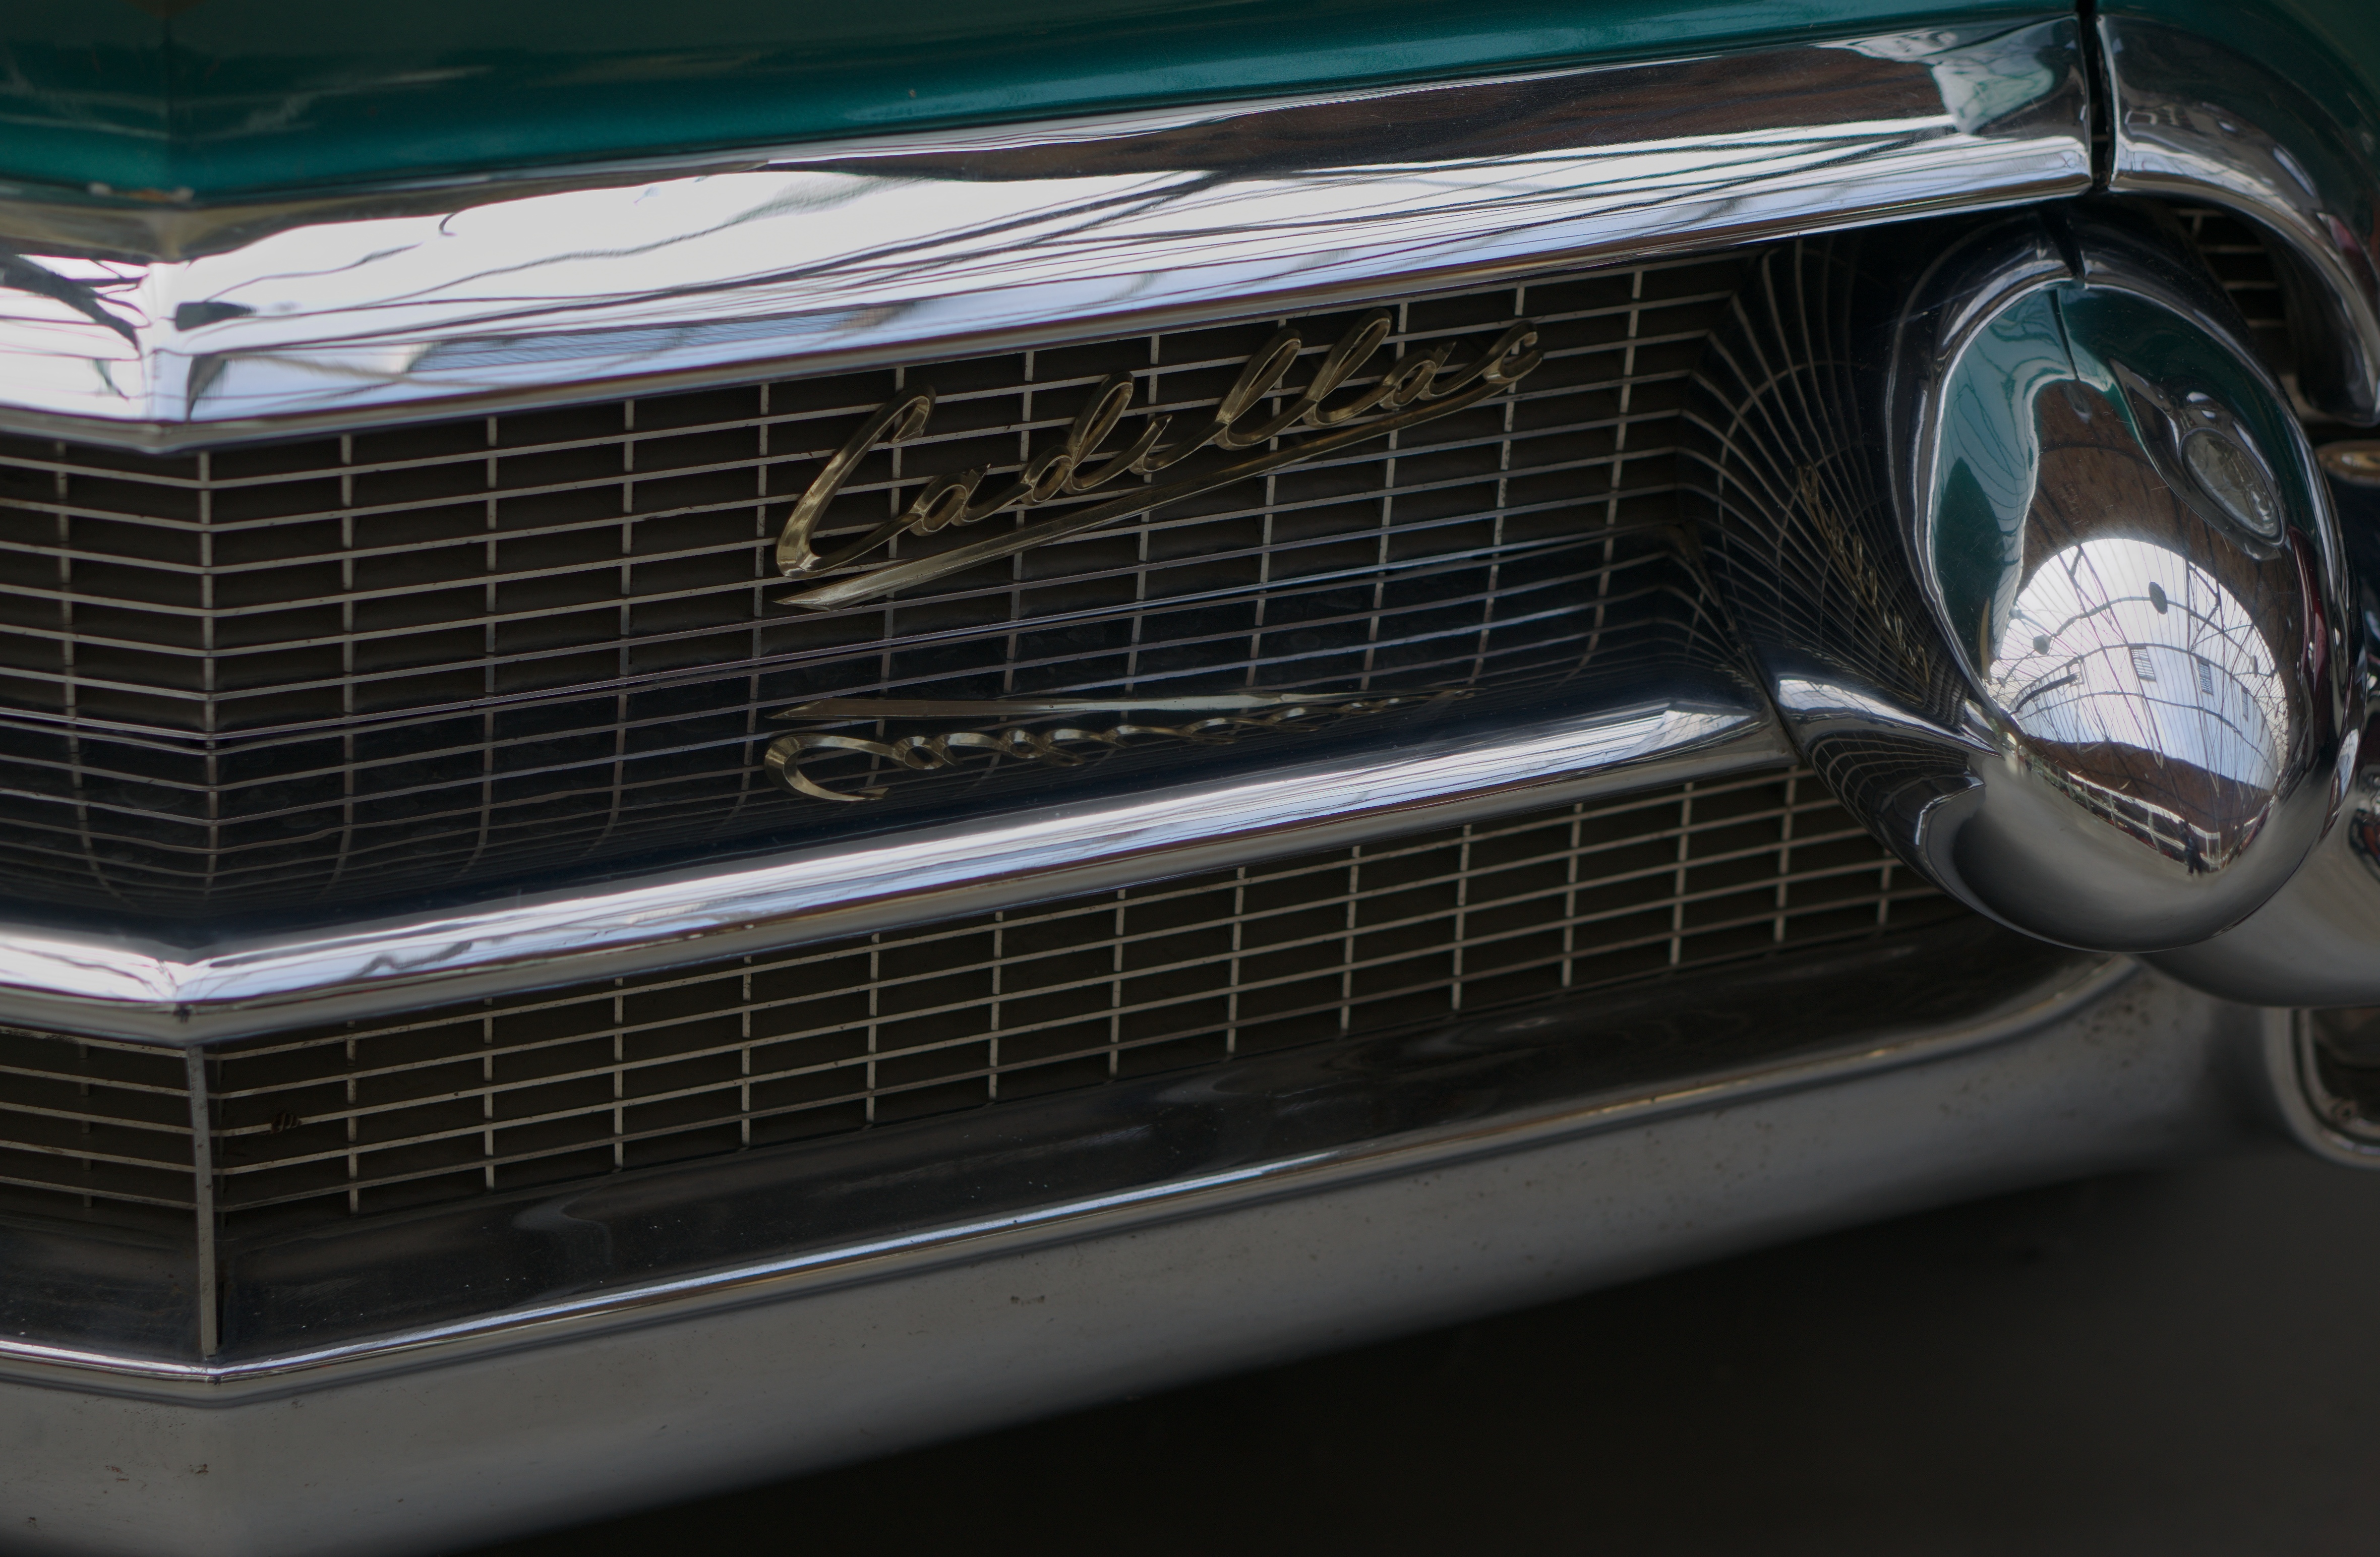
car, vehicle, grille, motor vehicle, vintage car, bumper, 2013, sedan, rawtherapee, sony, convertible, cadillac, fahrzeug, nex, nex6, lenstagged, steffenzahn, sonye1850mmoss, land vehicle, automobile make, automotive exterior, automotive design, luxury vehicle, full size car